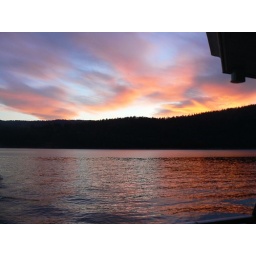
Sunset on the house boat in Lake Roosevelt